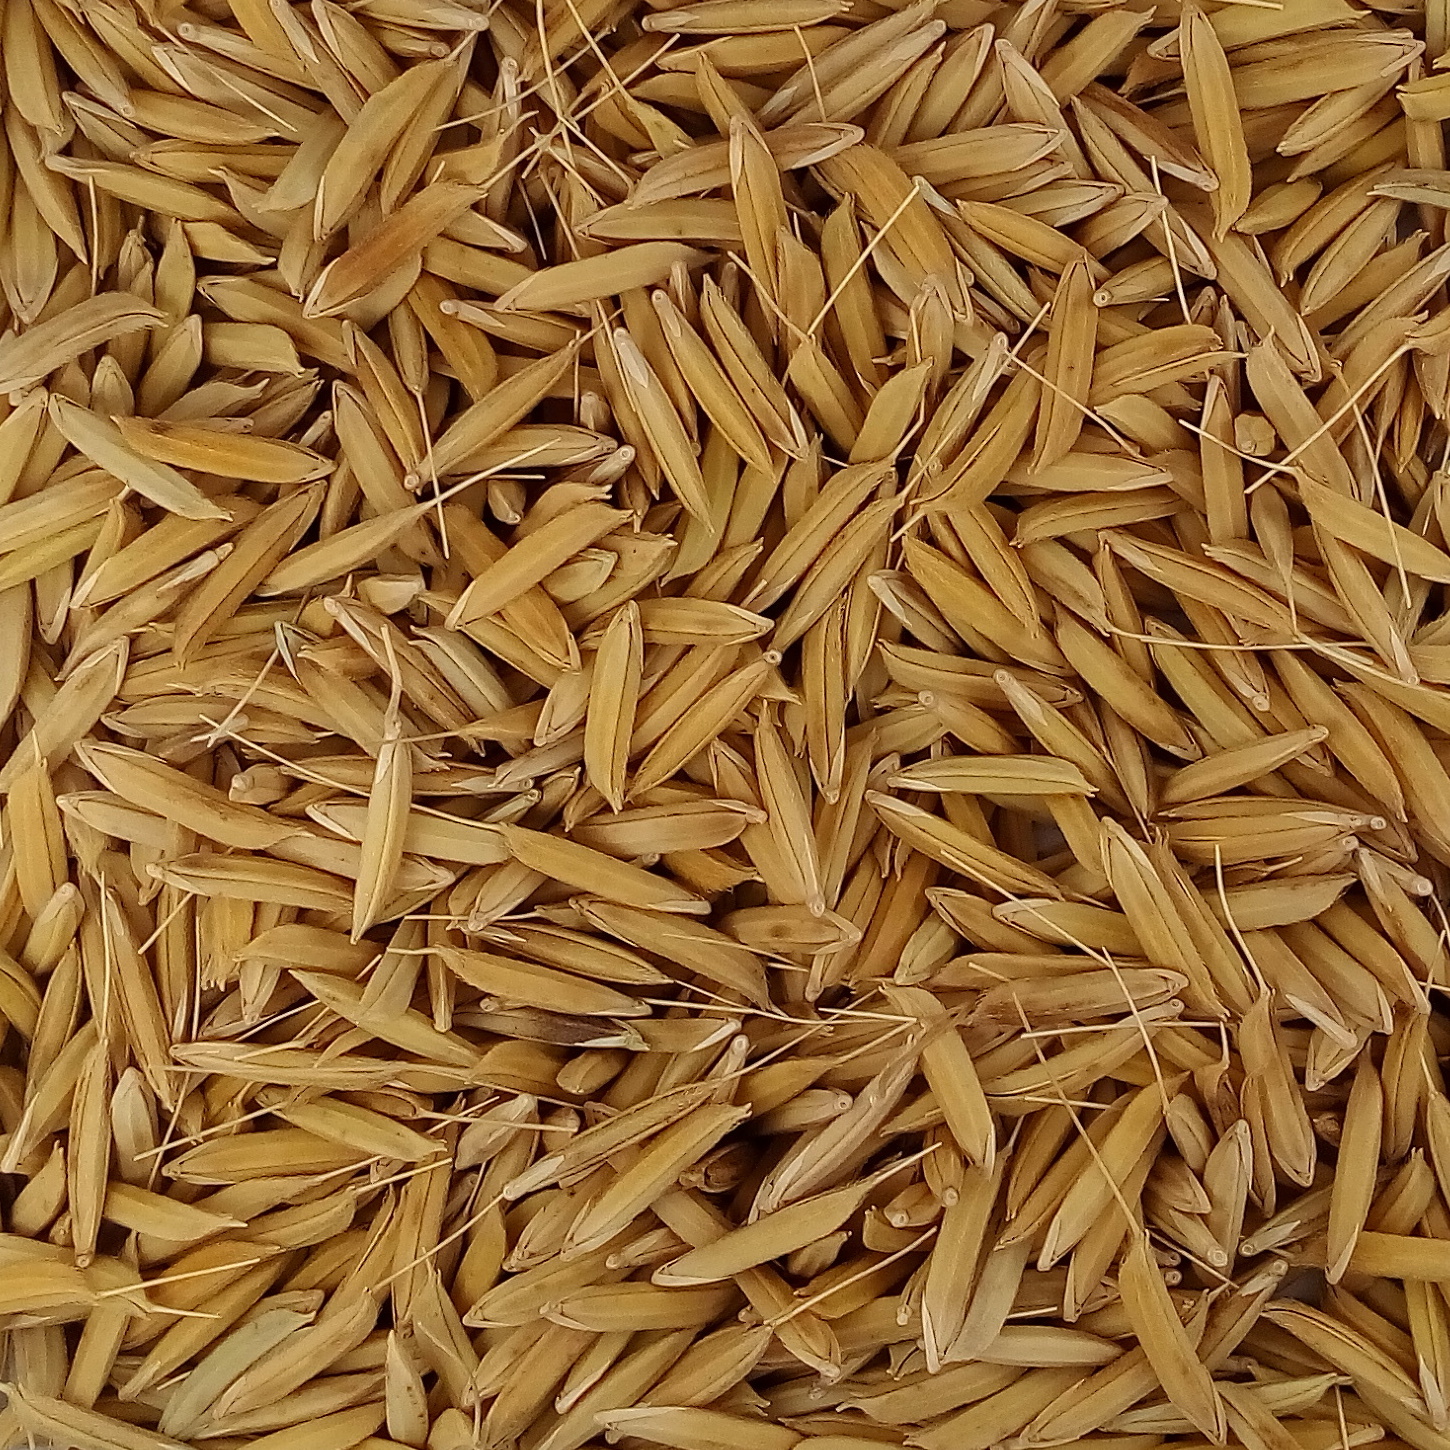
Rice seed variety: 1728